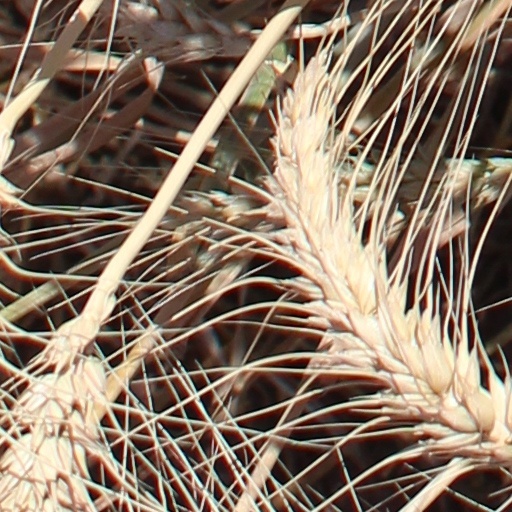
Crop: wheat